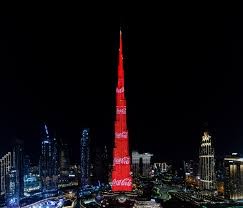
Landmark: Burj Khalifa